Hamar Station

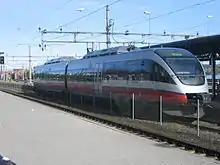
Class 93 diesel train at Hamar, used on the Røros Line

The Dovre Line south of Hamar to Eidsvoll was electrified on 15 June 1953. Electrification further north had to wait until 1 November 1966, as part of the effort to electrify the entirety of the Dovre Line. Class 86 diesel multiple units were introduced on the Røros Line in 1956, and a shed was built for them that year. Centralized traffic control opened from Tangen Station to Hamar on 30 May 1965, and onwards to Lillehammer Station on 29 April 1966. A new interlocking system was installed in 1969.